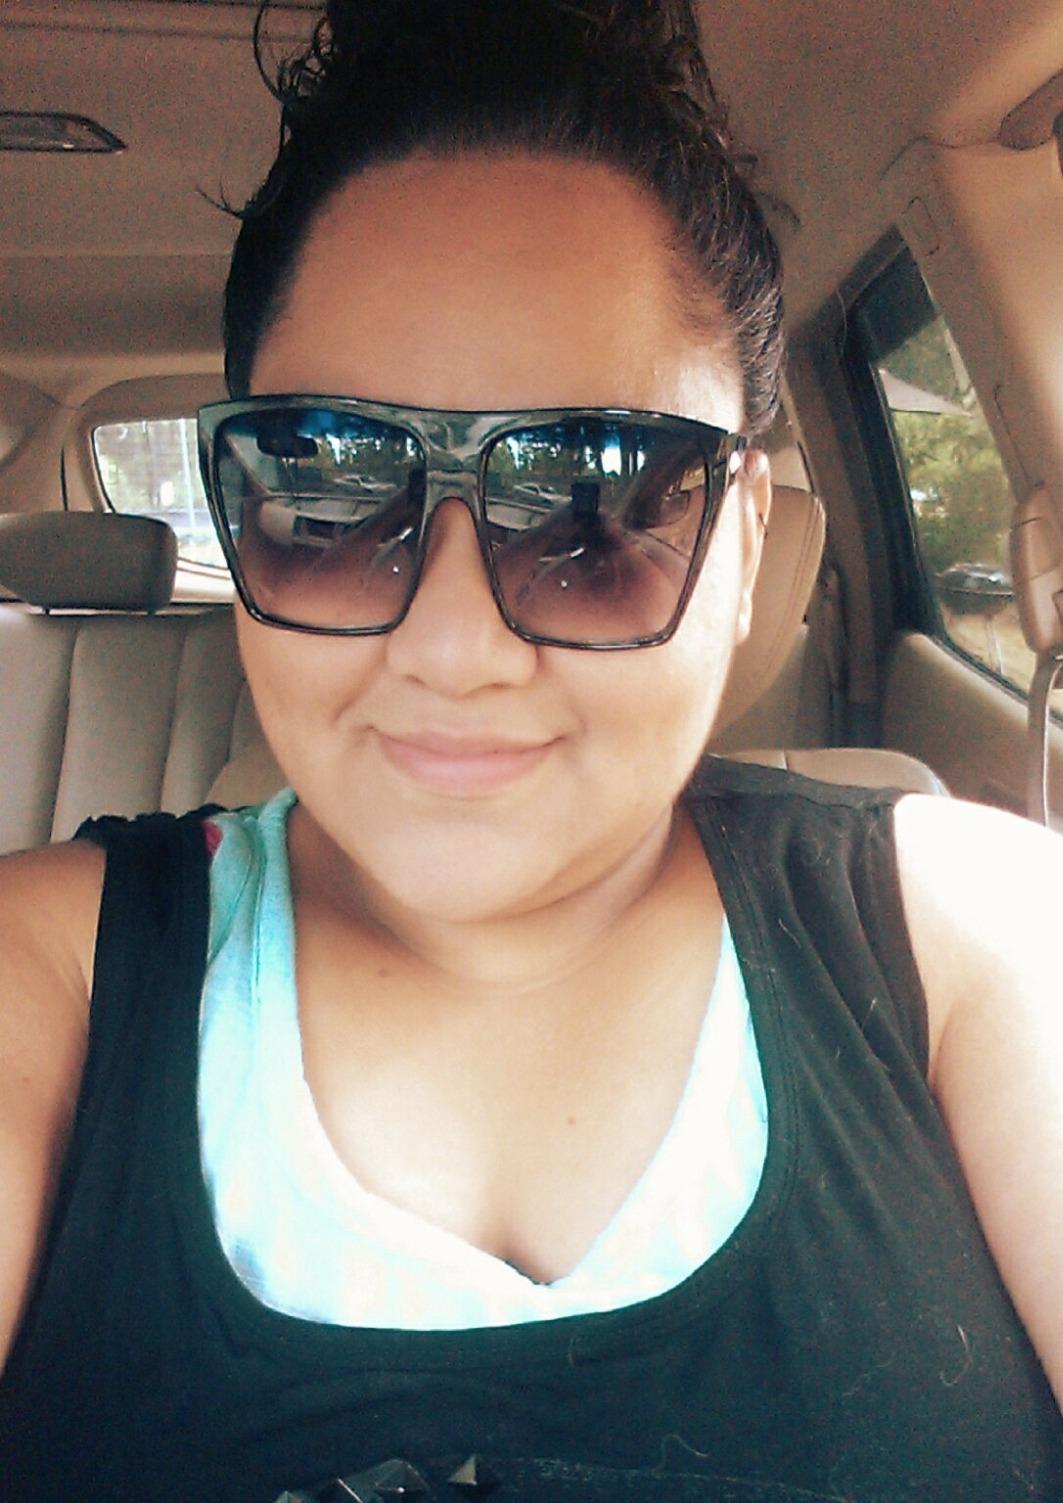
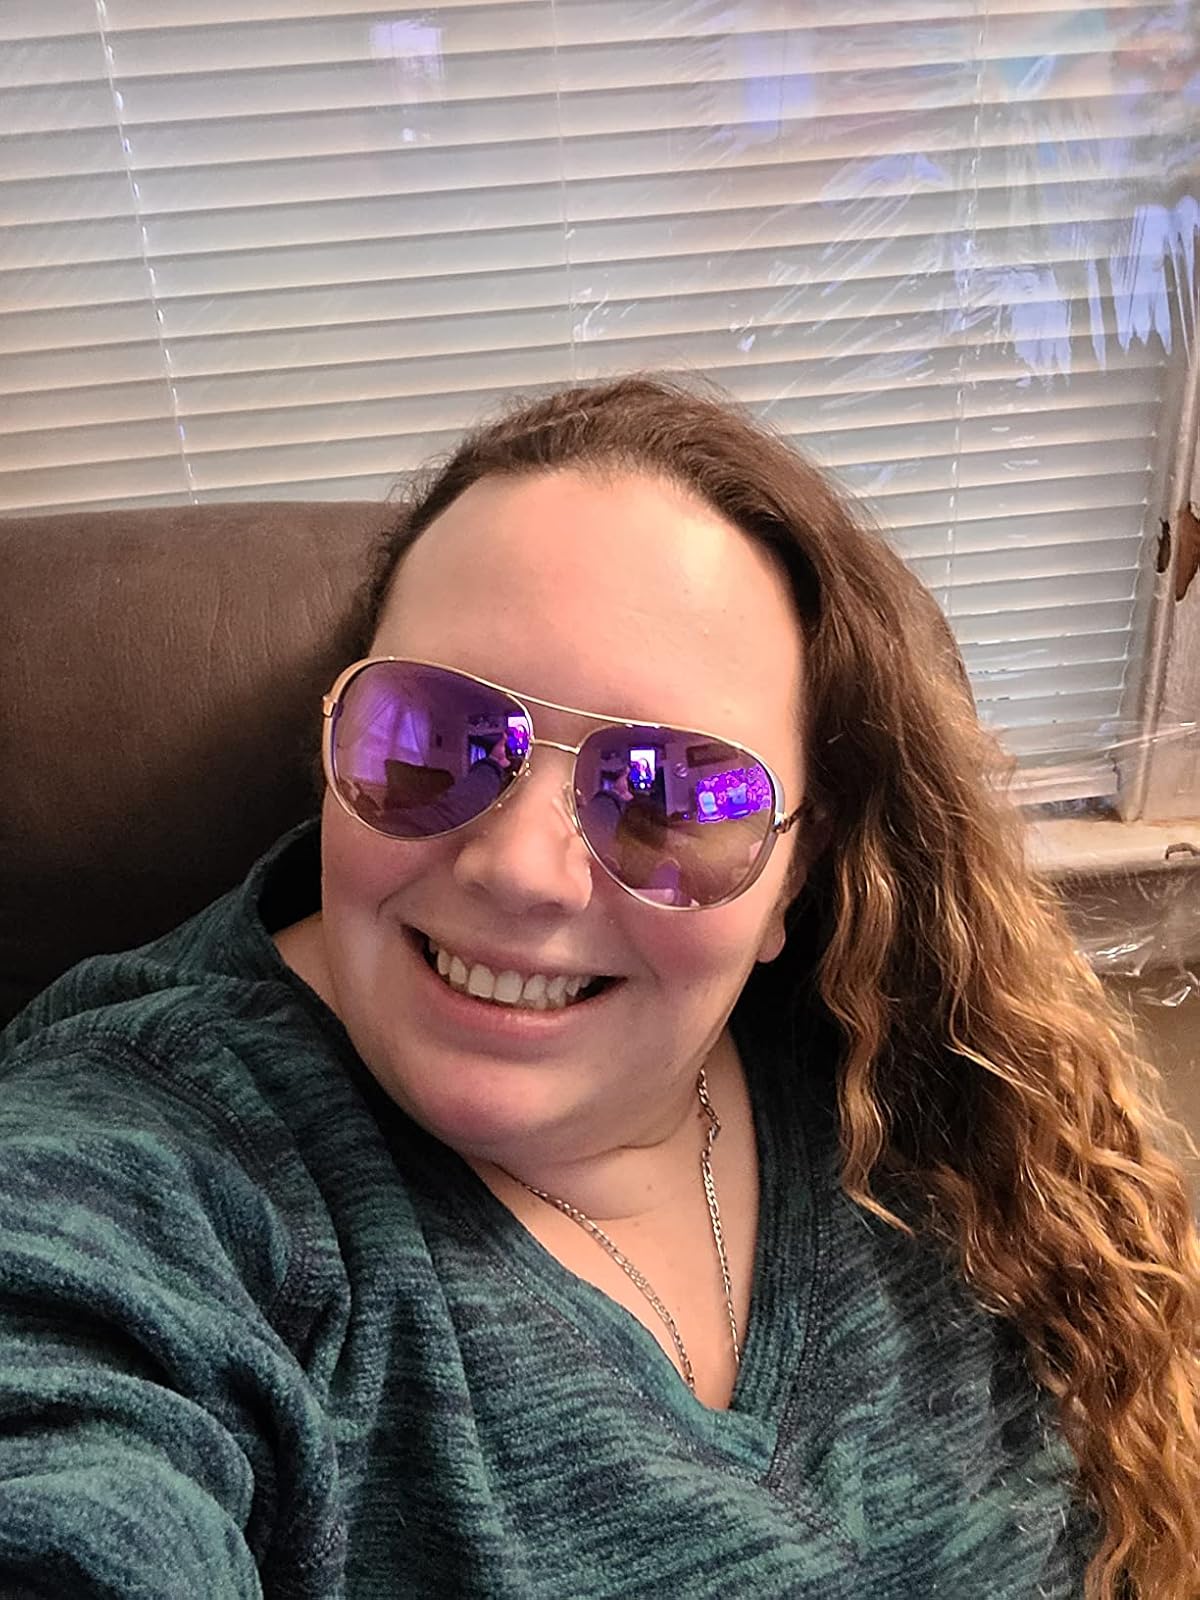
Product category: accessories_sunglasses
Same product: no